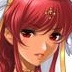
Portrait style: Anime Portrait